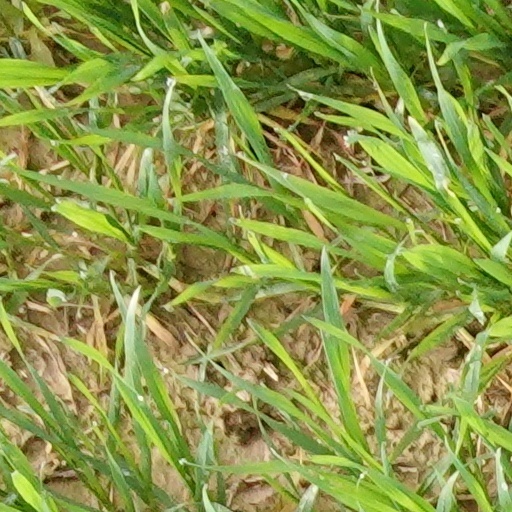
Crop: wheat